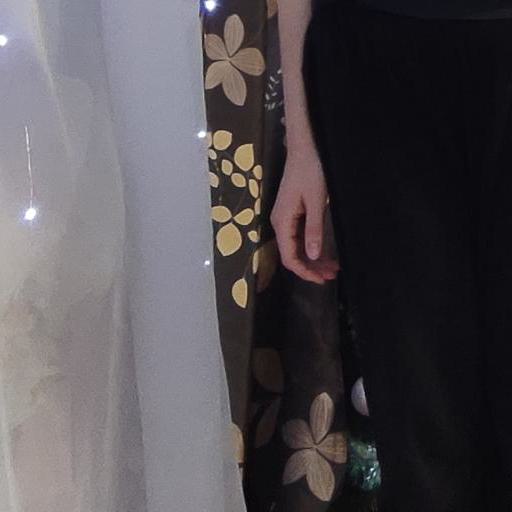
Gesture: no_gesture